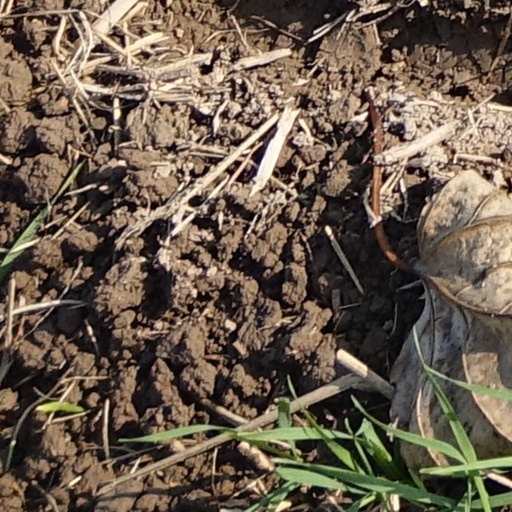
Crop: wheat